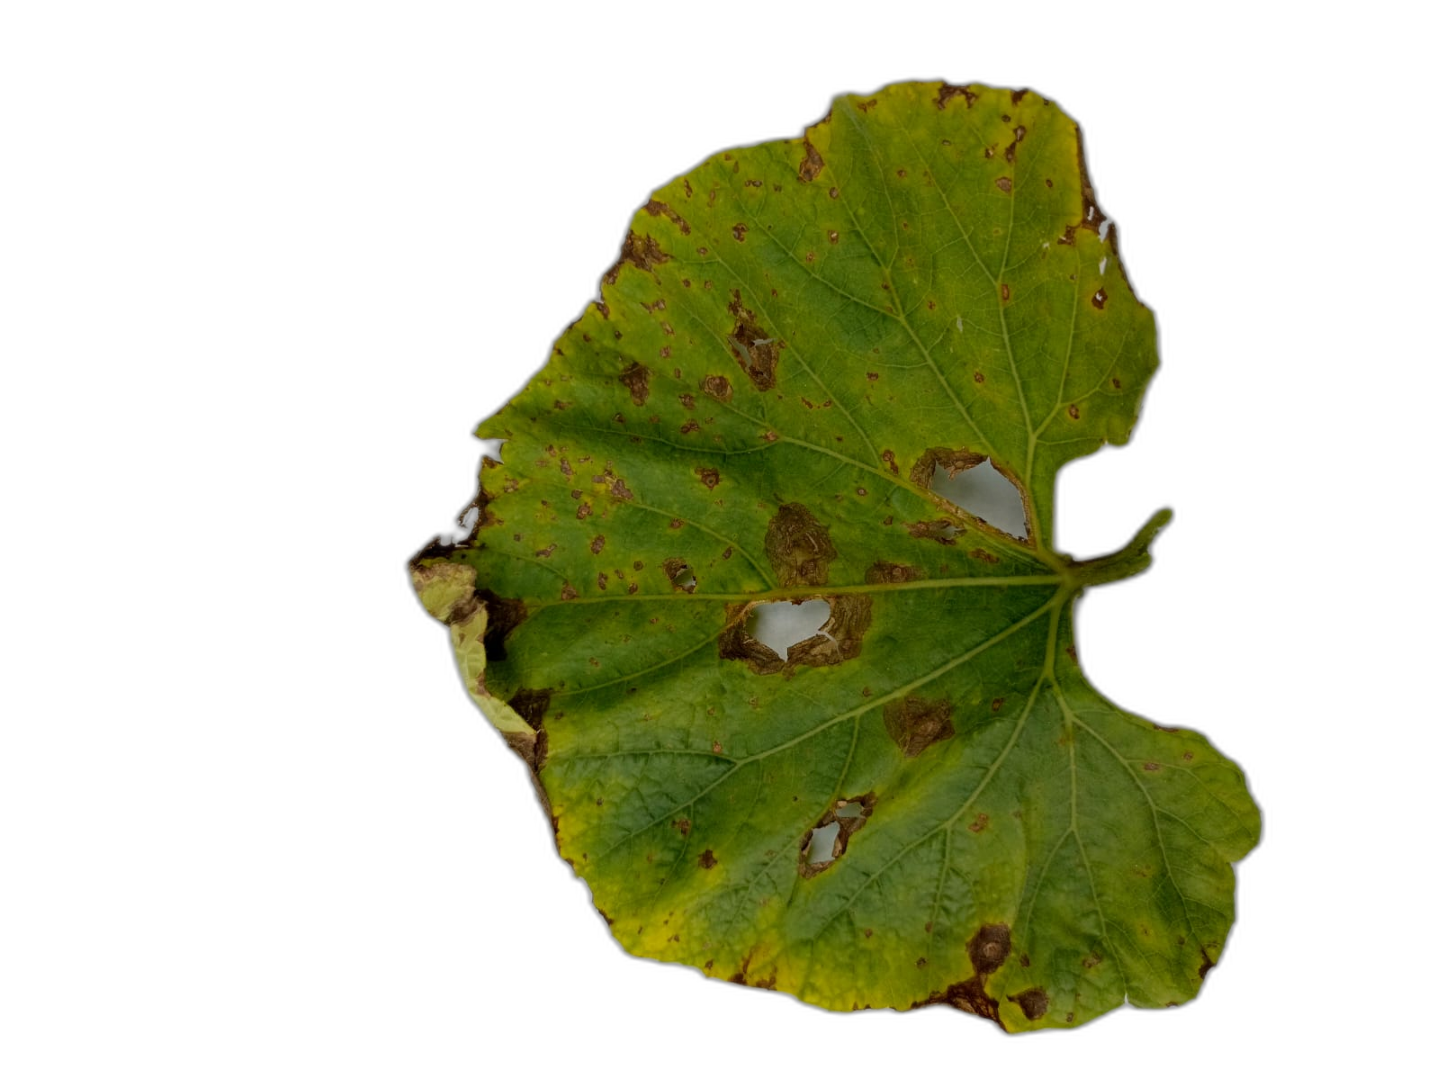
Crop: Bottle Gourd
Label: Anthracnose